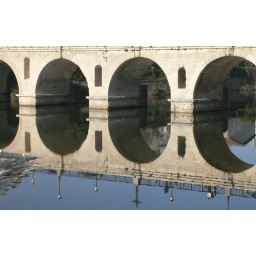
Roman bridge of Sommieres and with water reflections in the vidourle river